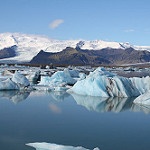
Label: glacier